Tata Indica

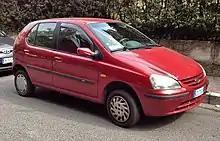
Pre-facelift Tata Indica

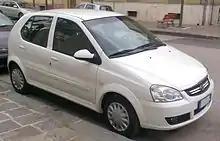
2009 facelift Tata Indica

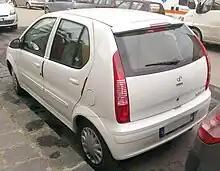
2009 facelift Tata Indica rear

On 30 December 1998, Tata Motors (previously called Telco) introduced the most modern car ever to be designed by an Indian company: the Indica. Initially introduced with the caption "More car per car," the ad campaign focused on roomy interiors and affordability. Within a week of its unveiling in 1999, the company received 115,000 orders. Within two years, the Indica had become the number-one car in its segment.